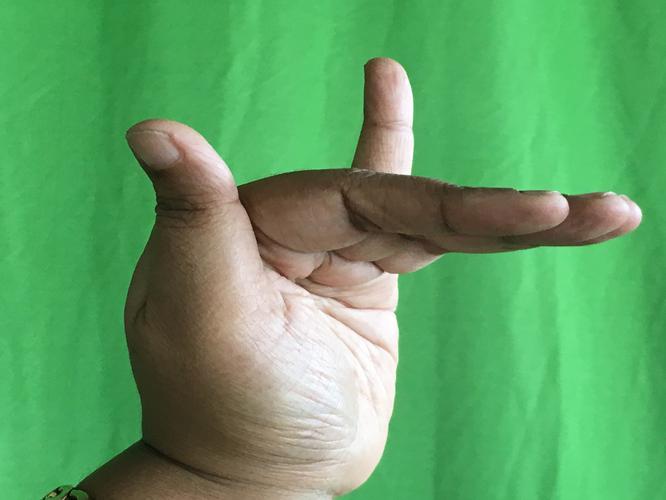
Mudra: Mrigasirsha
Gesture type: single_hand